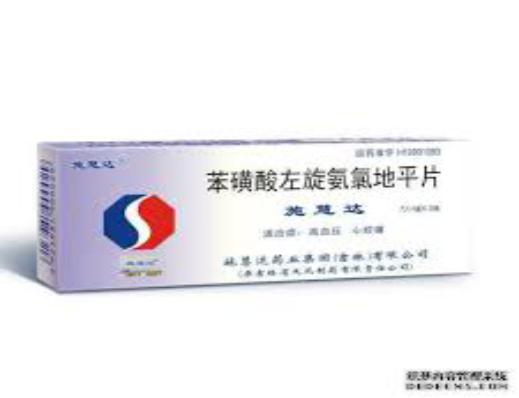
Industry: Medical